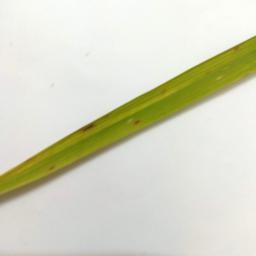
Label: Rice___Brown_Spot